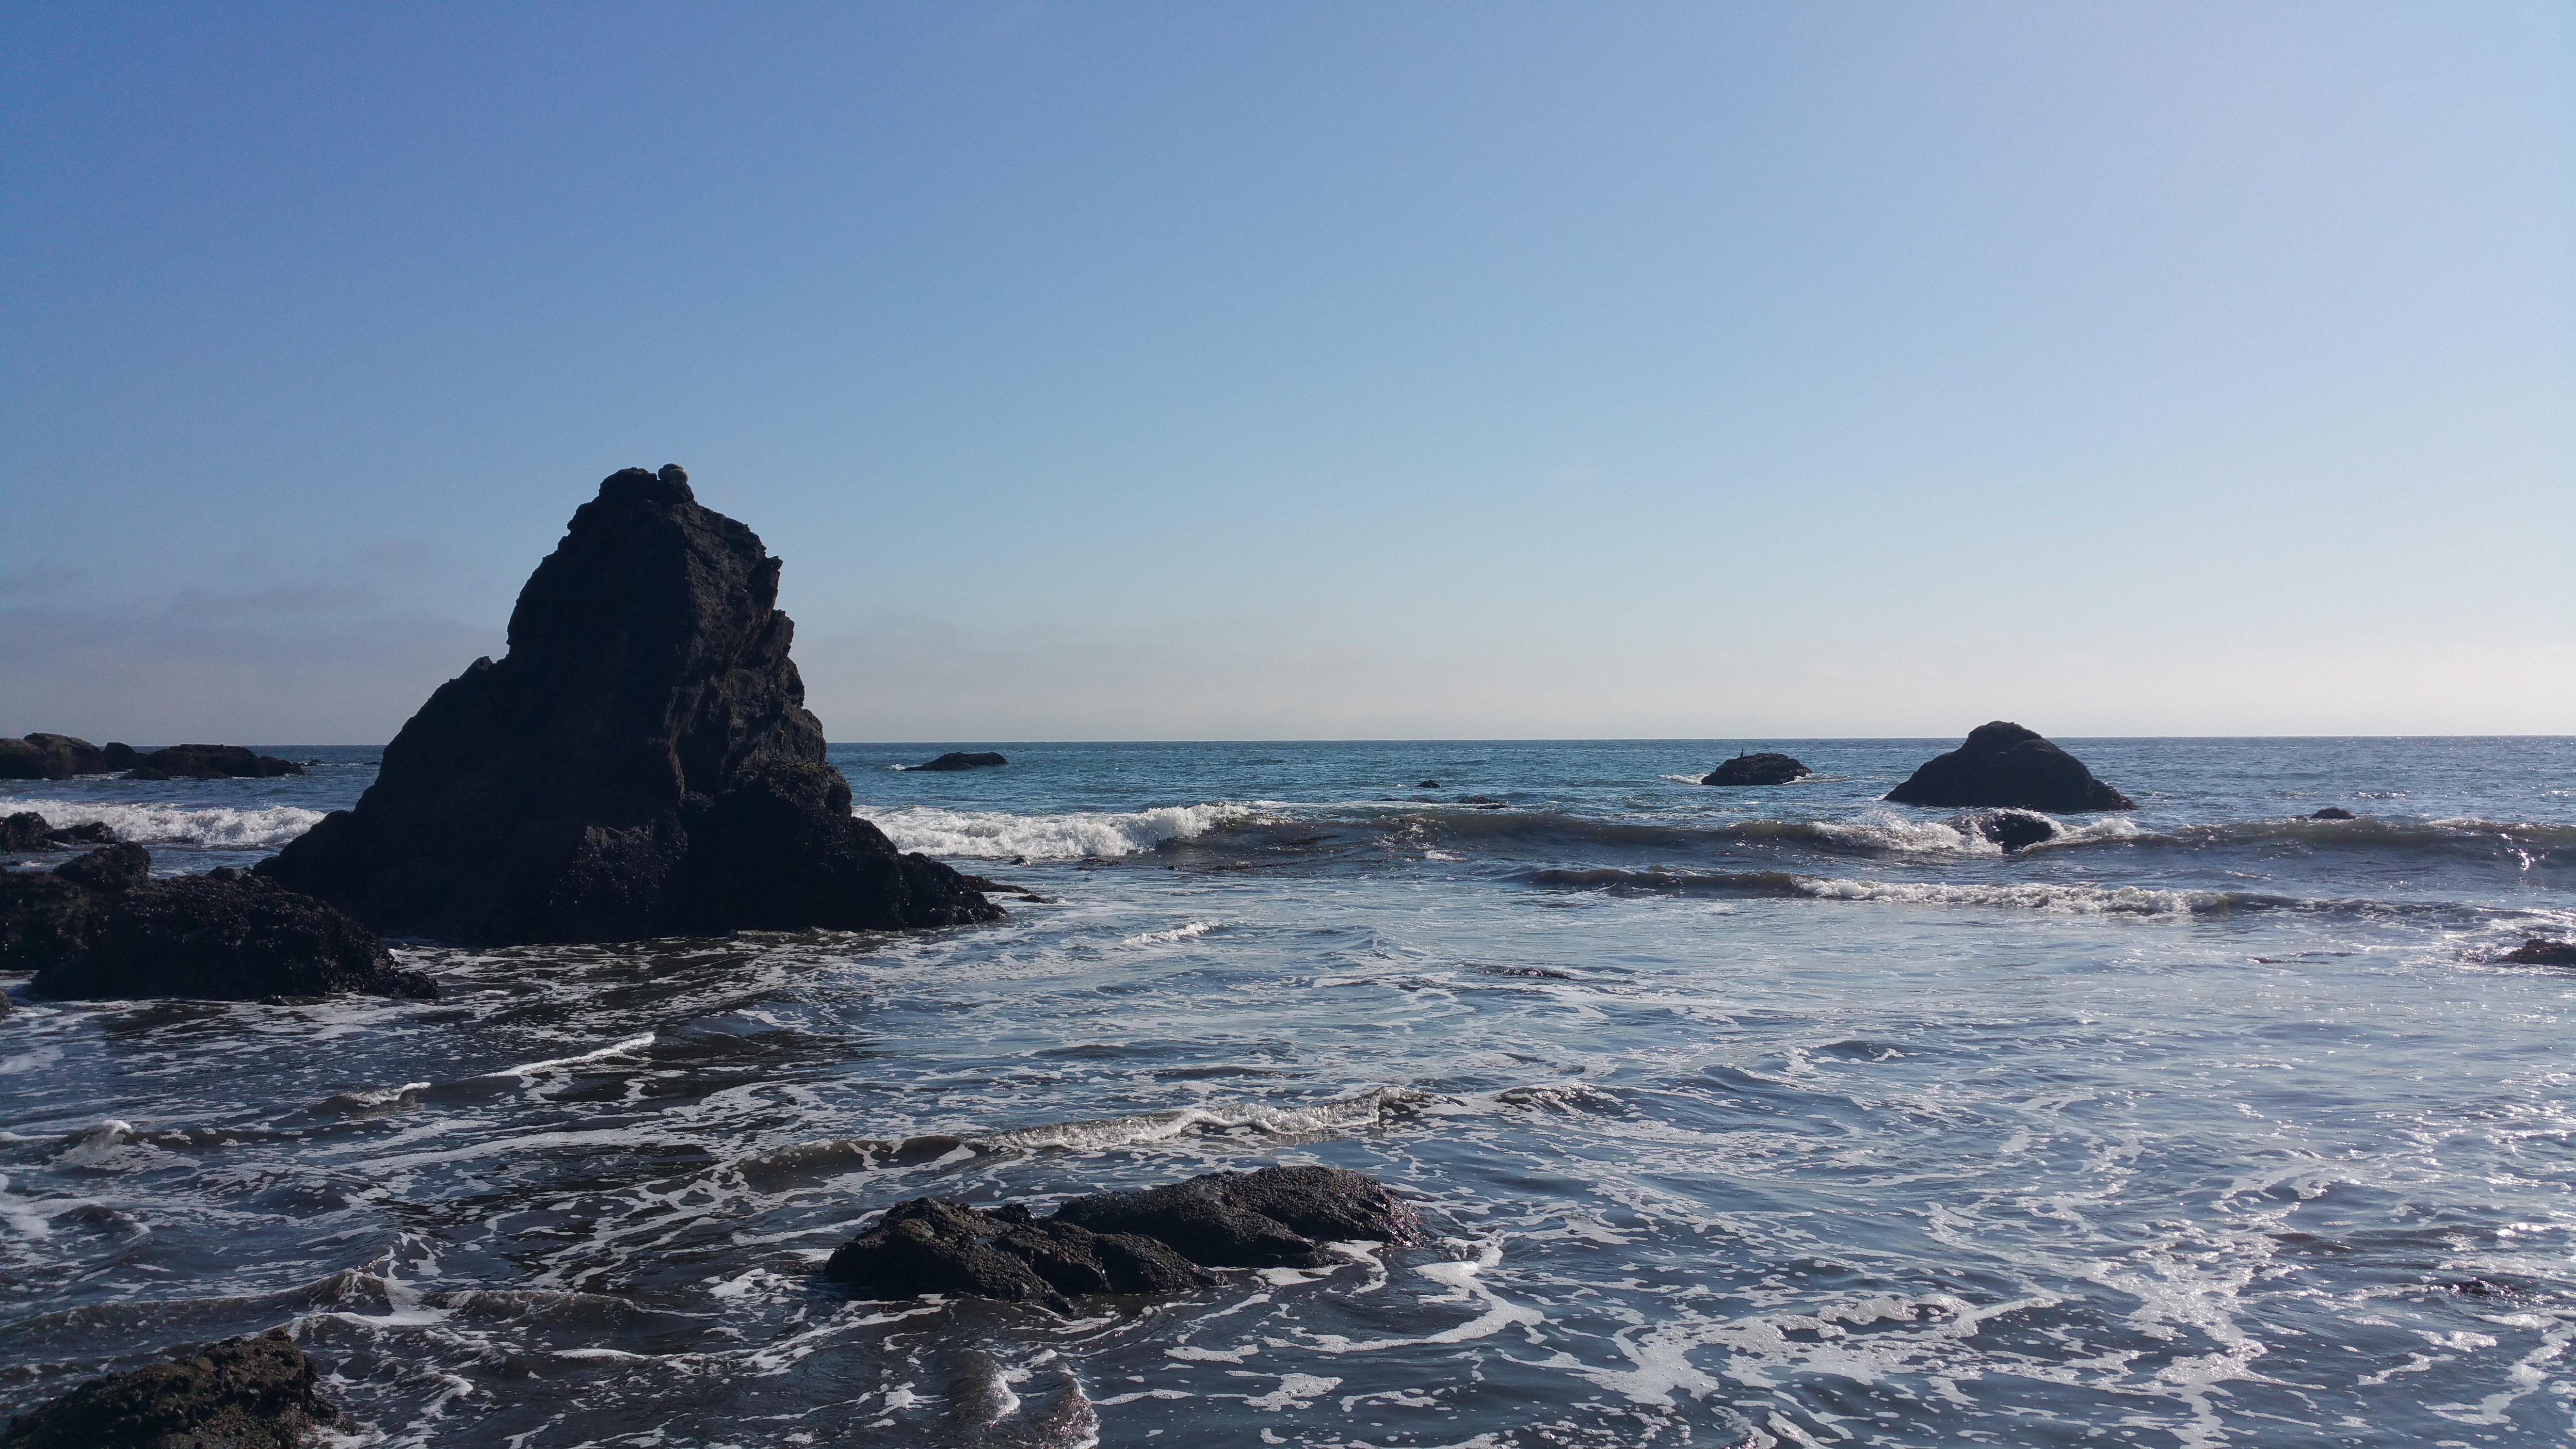
beach, landscape, sea, coast, water, nature, outdoor, rock, ocean, horizon, sky, shore, wave, tide, vacation, shoreline, ripple, cliff, splash, seascape, bay, blue, stack, body of water, headland, waves, cape, wind wave, promontory, coastal and oceanic landforms